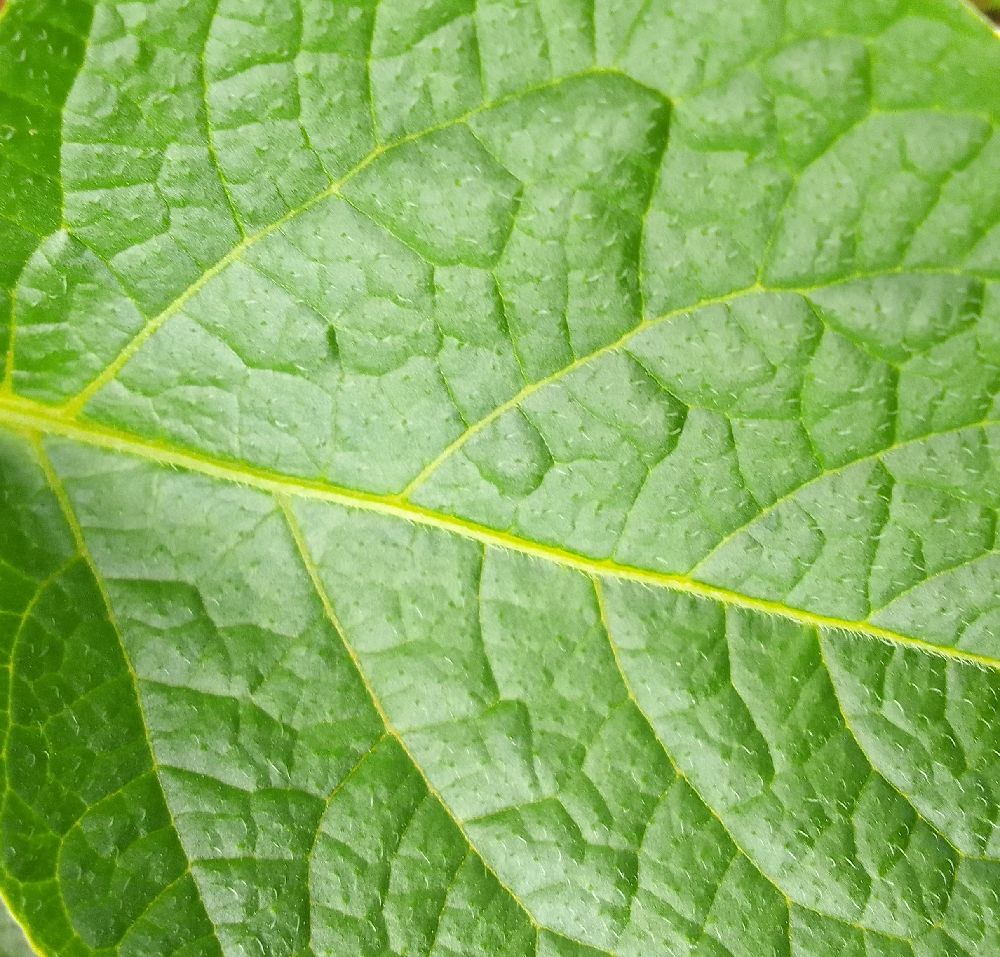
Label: Healthy